Sri Wickrama

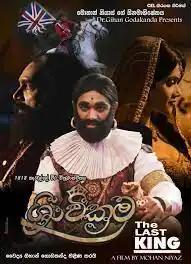

Sri Wickrama is a 2023 Sri Lankan Sinhala biographical history film directed by Mohan Niyaz and produced by Dr. Gihan Godakanda for Vendol Media Network. The film is focused on the rise to the throne and the fall of the regime of Sri Wickrama Rajasinha, the last king of Sri Lanka. The film stars Akhila Dhanuddhara as King Sri Wickrama whereas the supporting cast includes Chulakshi Ranathunga, Sriyantha Mendis, Shyam Fernando, Roshan Pilapitiya and Chanchala Warnasooriya.